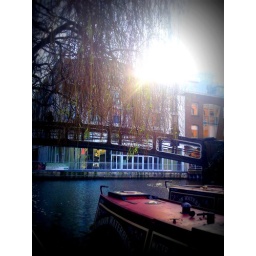
Like a bridge over troubled water